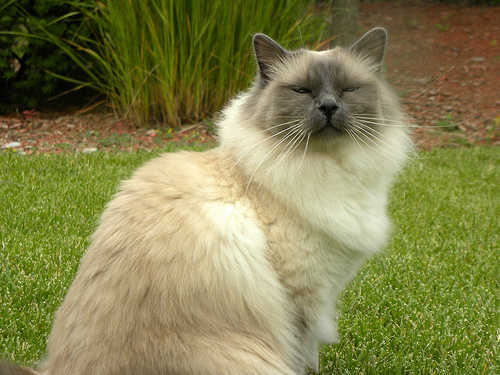
Animal: cat
Breed: birman